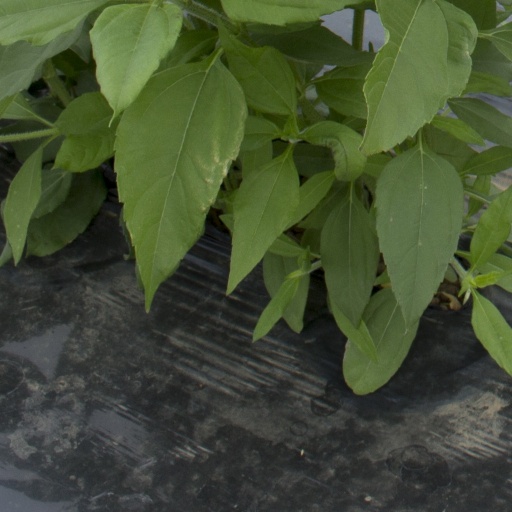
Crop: Jerusalem artichoke